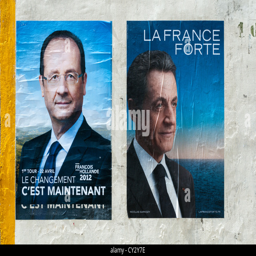
political posters of politicians pasted on a wall